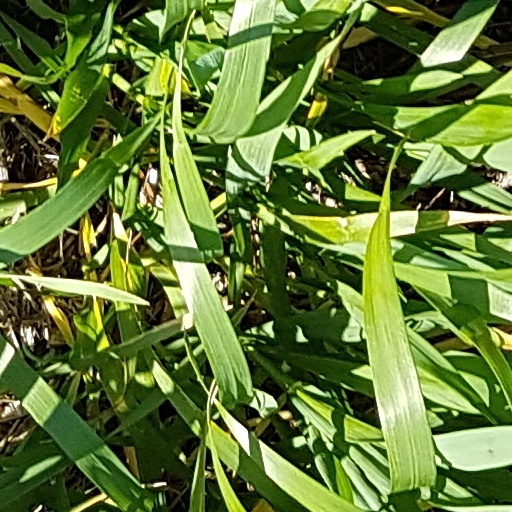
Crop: wheat